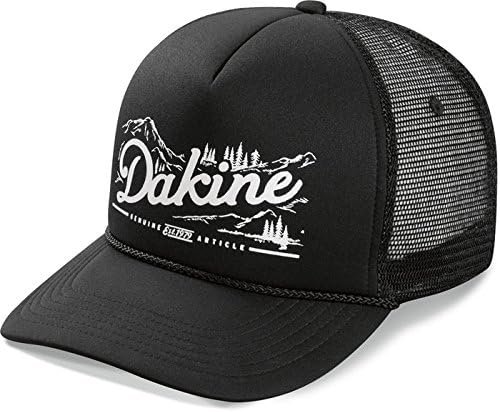
Dakine Mountain Trucker Hat
Category: AMAZON FASHION
In Hawaiian slang, "Da Kine" means the best and the company has lived up to this standard through attention to detail, focus on accessories and a notoriously thorough design process.
Features: 86% Polyester, 15% Cotton | Imported | Snap closure | Foam backed poly trucker | Adjustable snap back | One Size fits most